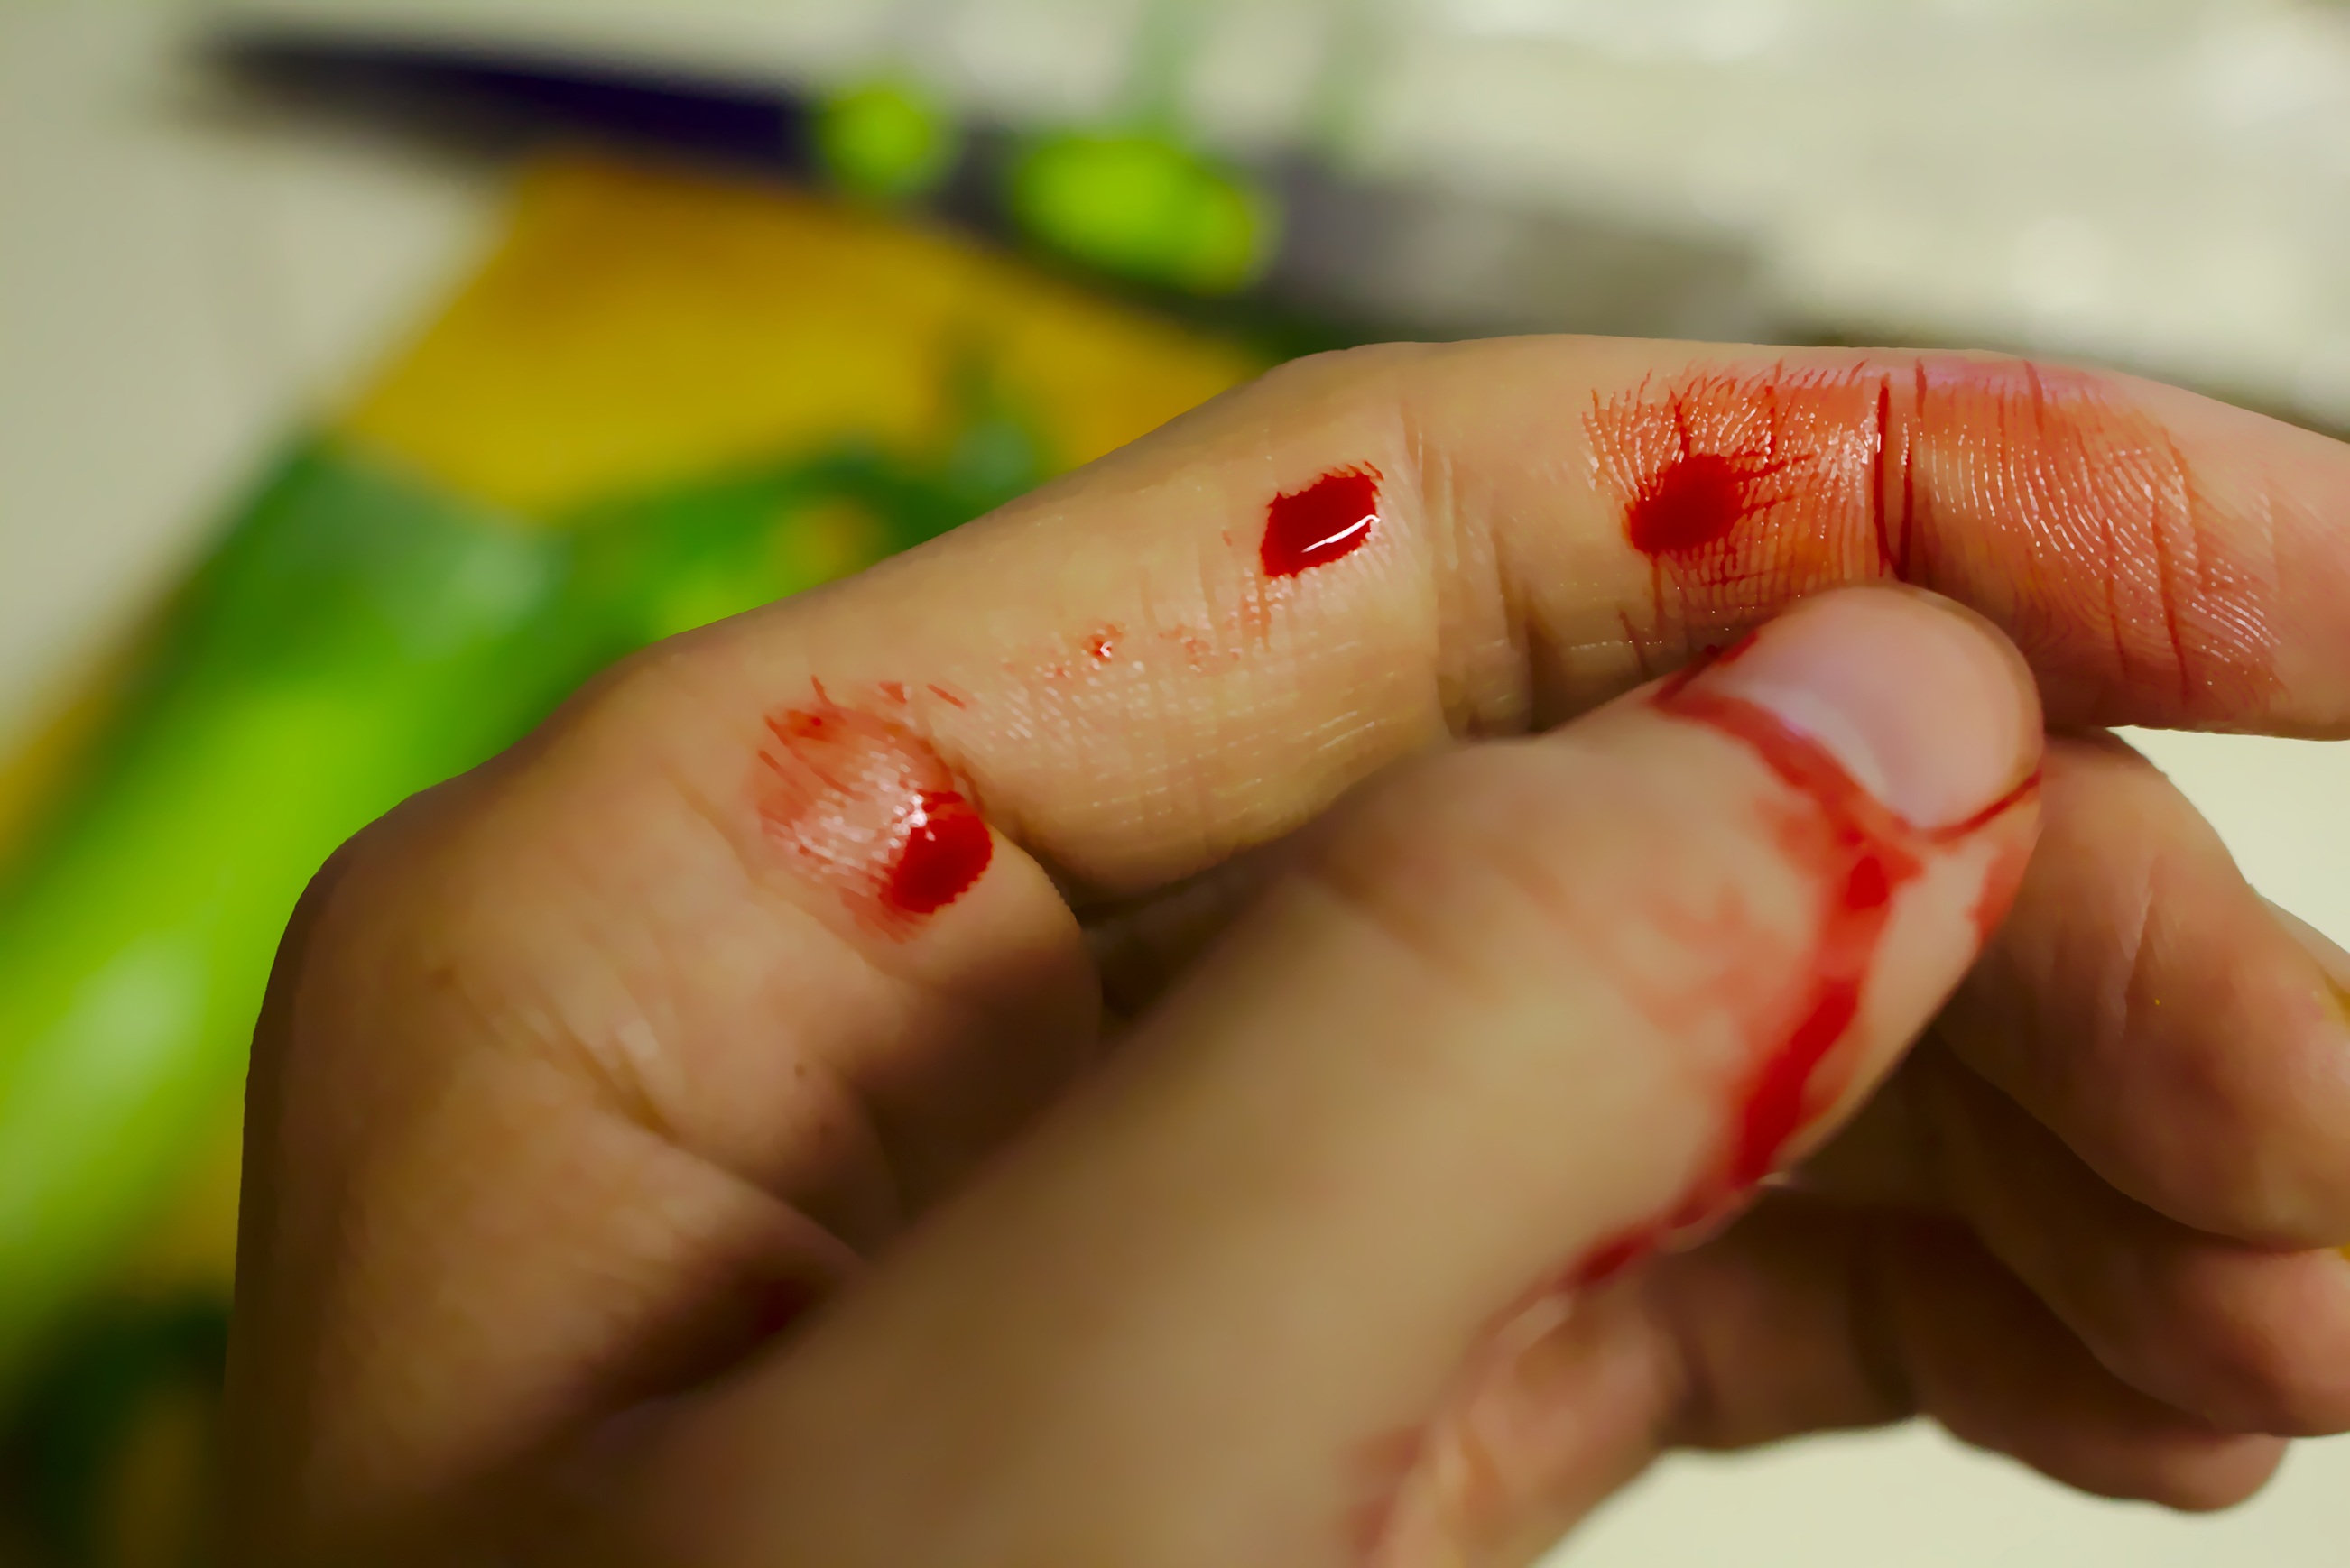
hand, flower, leg, pattern, finger, red, color, kitchen, nail, lip, knife, chopping board, cut, close up, blood, skin, cutting board, pain, accident, emergency, injury, thumb, medical, bleeding, macro photography, wound, hurt, injured, chopping, slicing, health care, bleed, bleeding finger